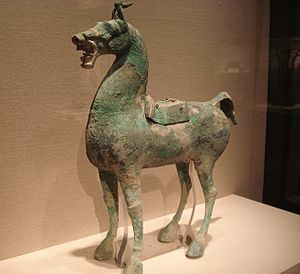
Han-dynastiet / Historie / Wang Mangs styre og borgerkrig
En hestestatuette i bronze fra det vestlige eller østlige Han-dynasti med en blysadel.
Han-dynastiet var et af Kinas længstvarende og mægtigste dynastier, som, bortset fra Xin-dynastiet under Wang Mangs interregnum, havde magten fra 206 f.Kr. til 220 e.Kr. Dette dynasti har givet navnet til hankineser, det vil sige den befolkningsgruppe, som udgør flertallet af befolkningen i dagens Kina. Under Han-dynastiet blev konfucianismen statsreligion, og Kinas indflydelse blev udstrakt til Vietnam, Centralasien, Mongoliet og Korea.